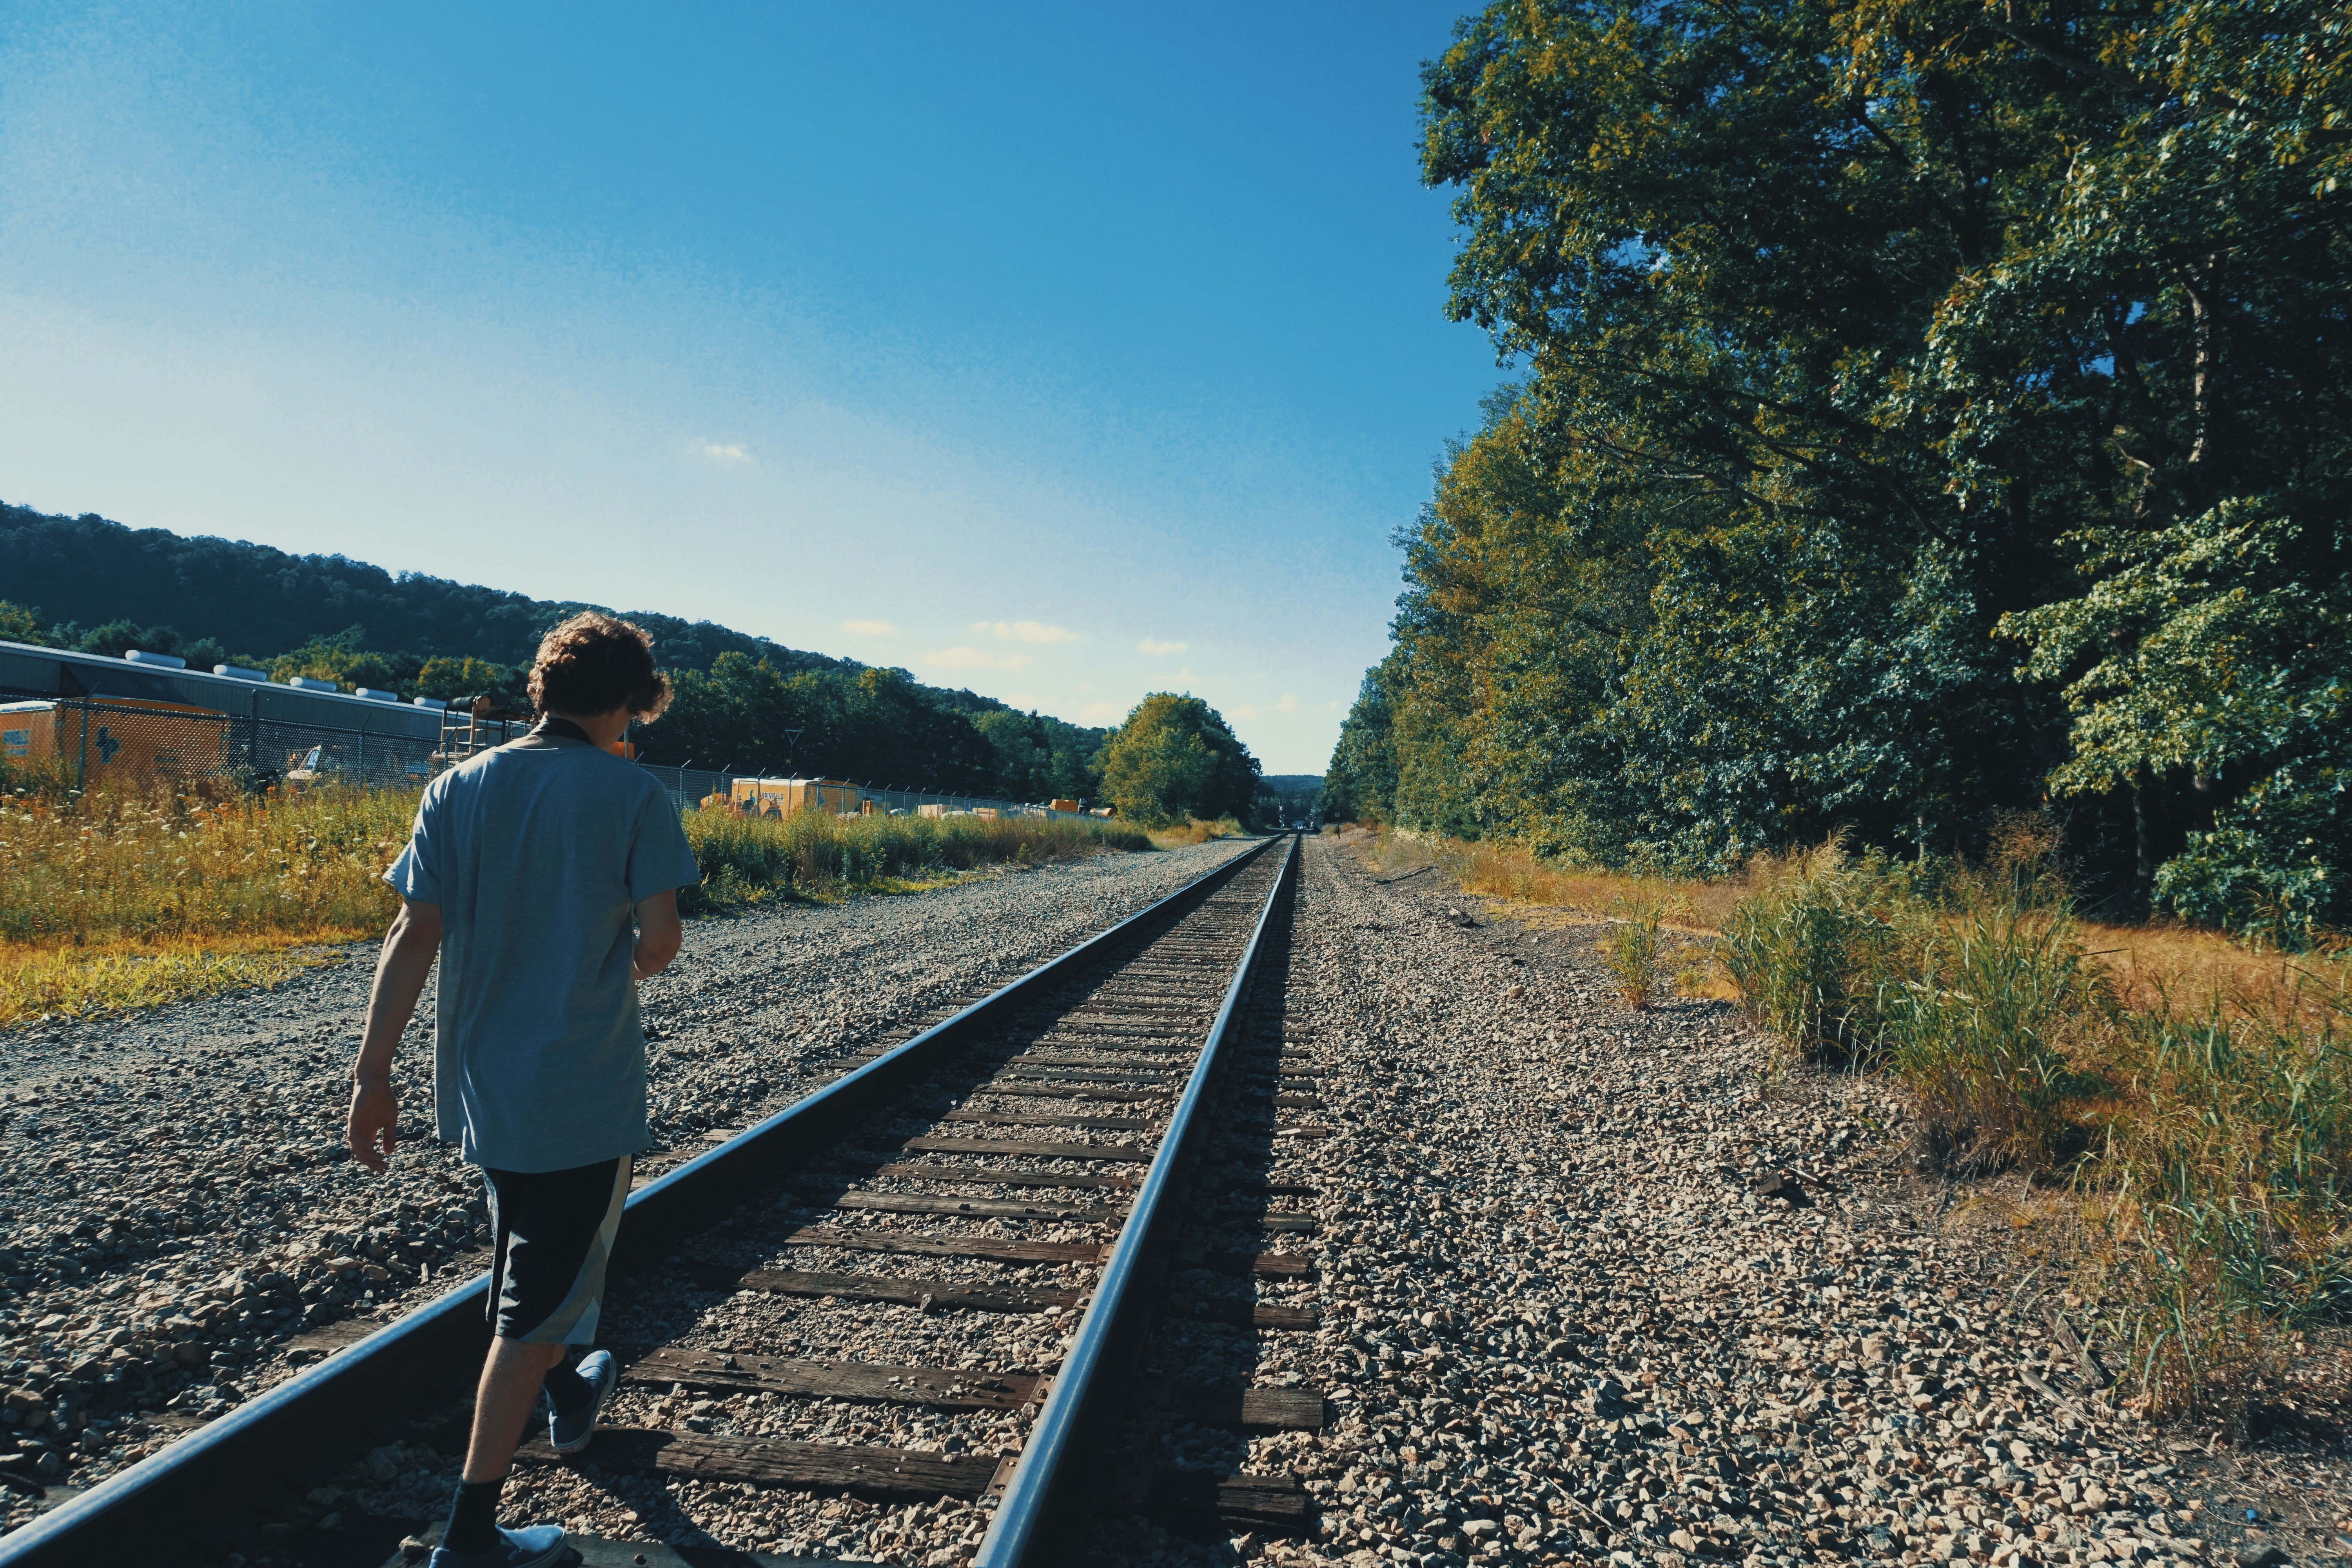
track, field, train, transport, vehicle, rail transport, rural area, rolling stock